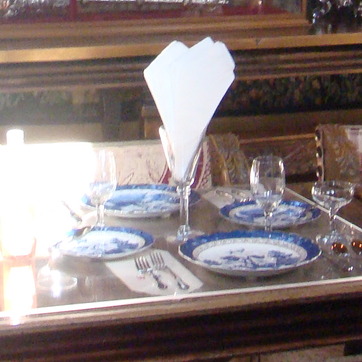
Material: paper